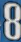
Number: 8